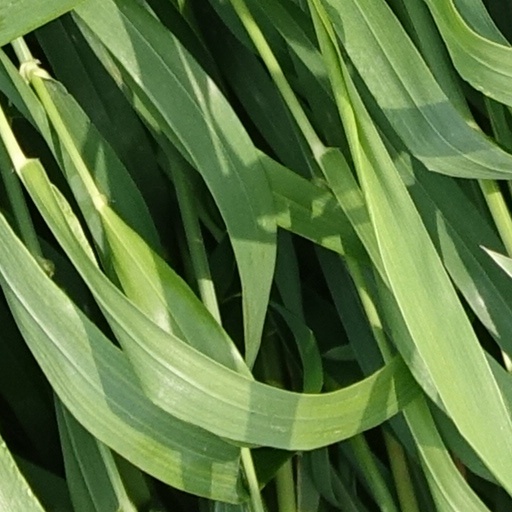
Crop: wheat